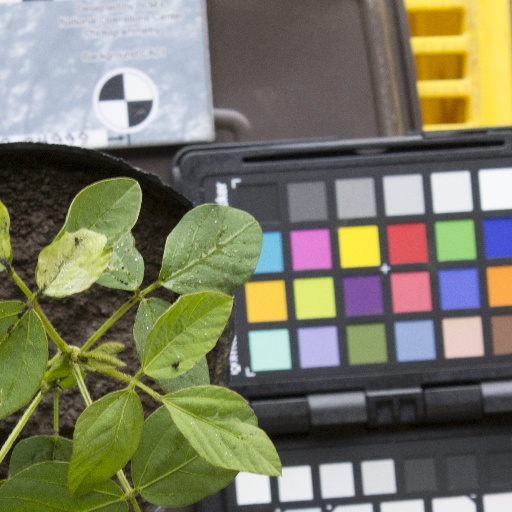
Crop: soybean